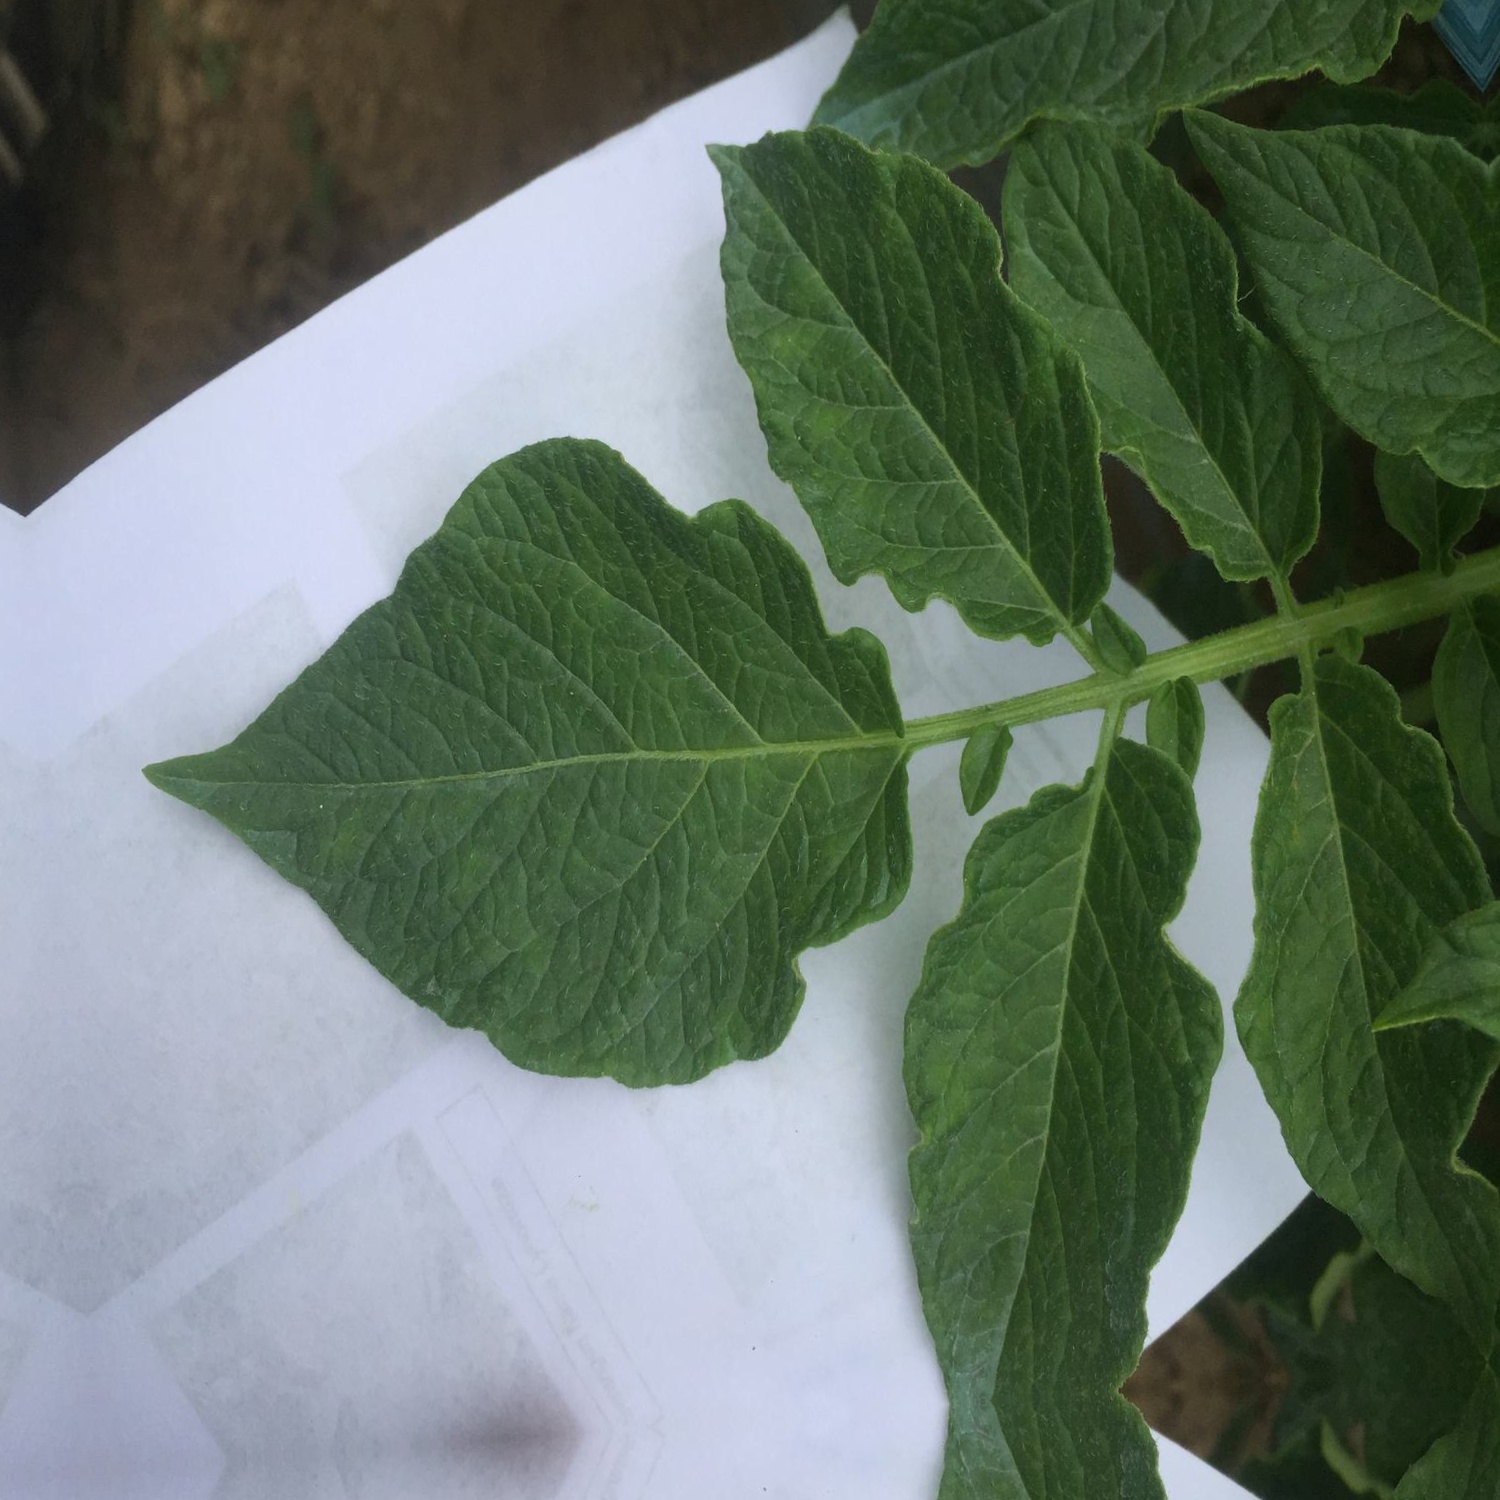
Etiqueta: Virus